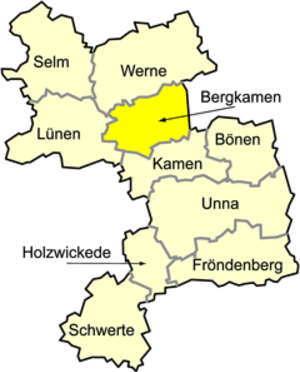
Bergkamen est une ville d'Allemagne située dans l'arrondissement d'Unna dans le land Rhénanie-du-Nord-Westphalie.